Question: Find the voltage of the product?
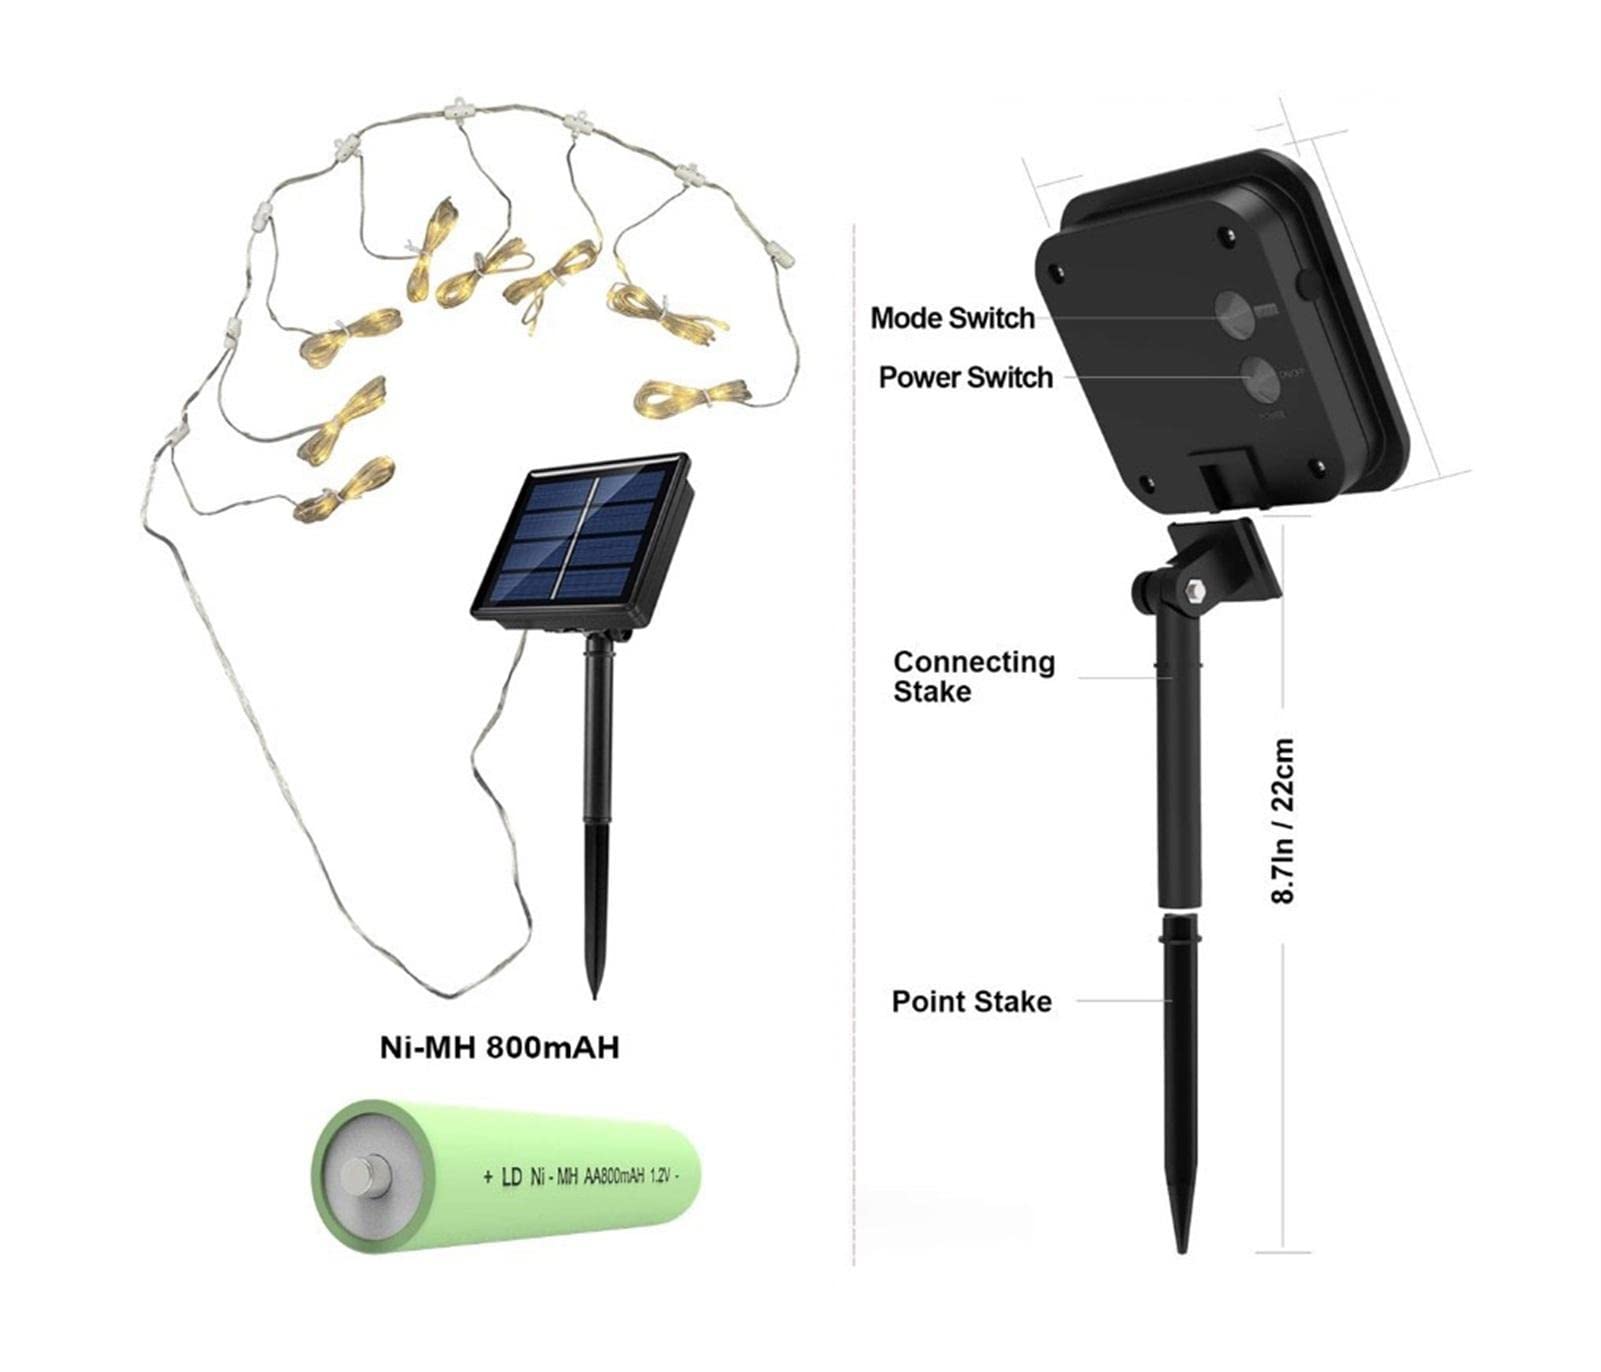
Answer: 1.2 volt